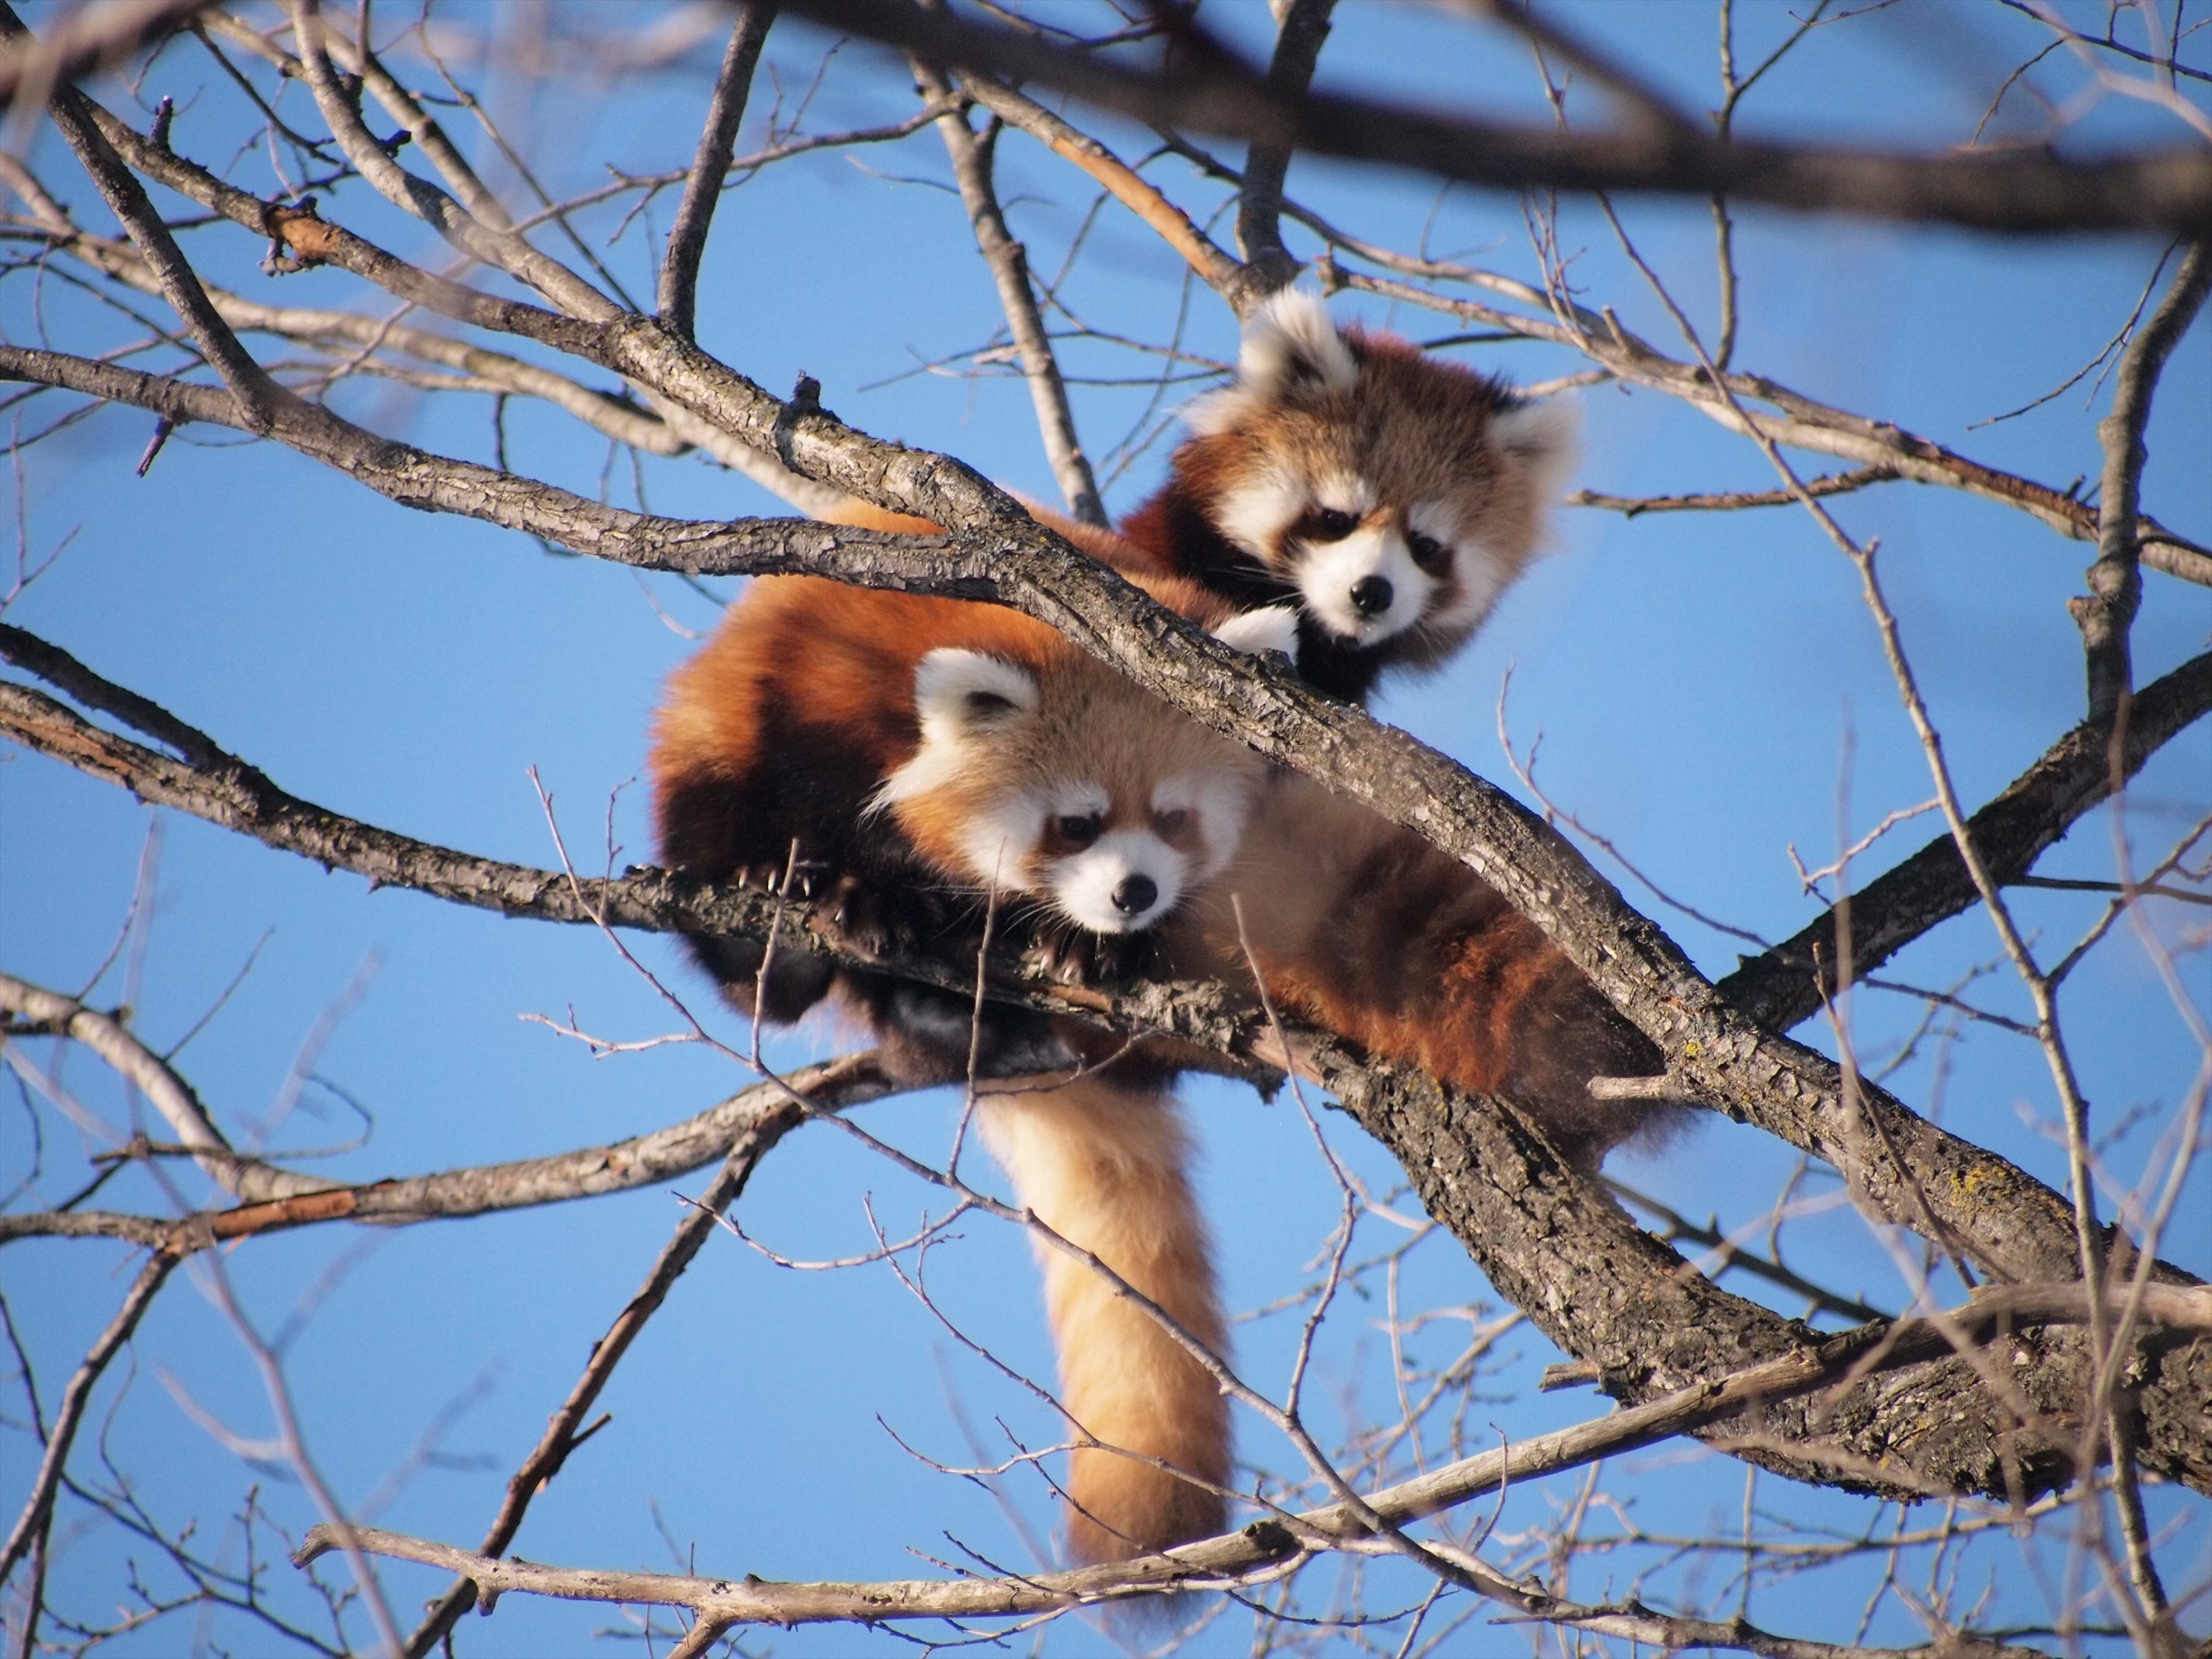
branch, cute, wildlife, zoo, mammal, fauna, red panda, vertebrate, cute animals, tree climbing